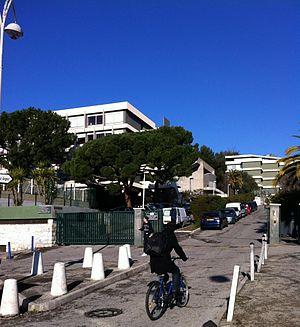
Le campus Carlone de l'université de Nice Sophia Antipolis, à Nice (France).
L’université Nice Sophia Antipolis est une université française pluridisciplinaire, créée en 1965 et dissoute en 2015.
L'Université Côte d'Azur est une université française expérimentale créée par décret nᵒ 2019-785 du 25 juillet 2019. Le Professeur Jeanick Brisswalter en a été élu Président le 9 janvier 2020.